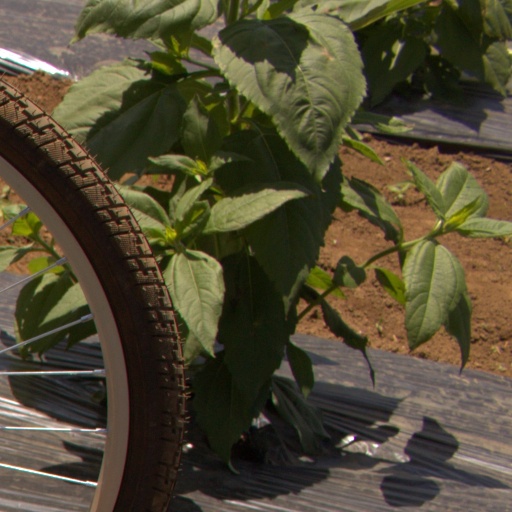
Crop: Jerusalem artichoke